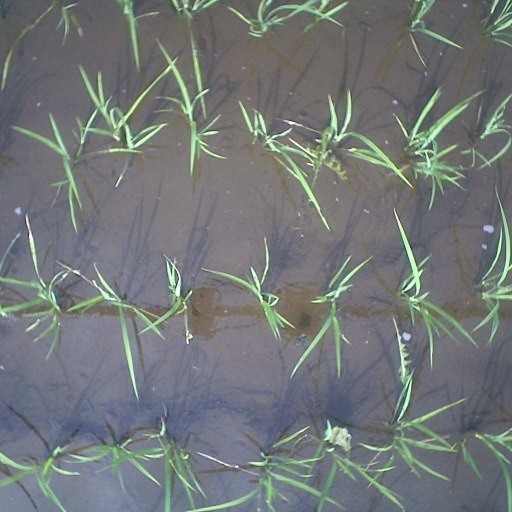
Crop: rice